Aaron Mooy

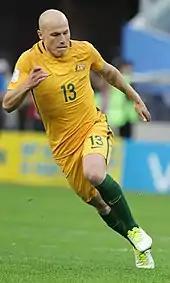
Mooy playing for Australia in 2017

On 7 December 2012, Mooy made his senior debut for Australia at Hong Kong Stadium, scoring the opening goal in a 9–0 victory against Guam in the second preliminary round of the East Asian Cup. Two days later, he scored his second goal for his nation in an 8–0 win against Chinese Taipei, ensuring qualification to the final stage of the competition. From there Mooy didn't make another senior appearance until he started in the last group match on 28 July 2013, scoring the equaliser, in a 4–3 loss to China. Ahead of the 2015 Asian Cup, Mooy was initially included in the 46-man provisional squad by manager Ange Postecoglou, who would finalise a trimmed 23-man squad before the tournament began. However, he was ultimately excluded from the final selection and instead participated in a 12-day camp at New York University in Abu Dhabi alongside the other 22 unselected players, playing scheduled friendlies from 11 to 18 January 2015.